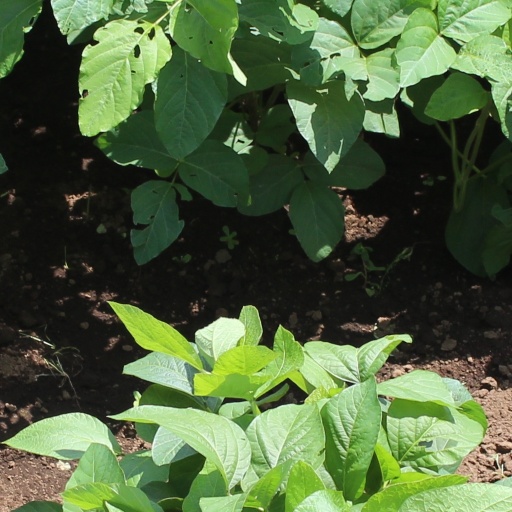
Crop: soybean